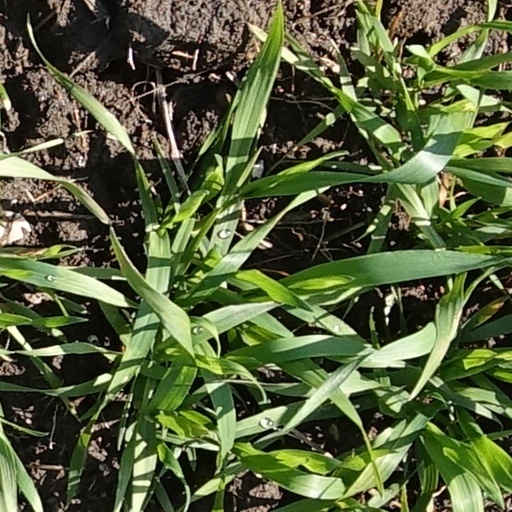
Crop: wheat